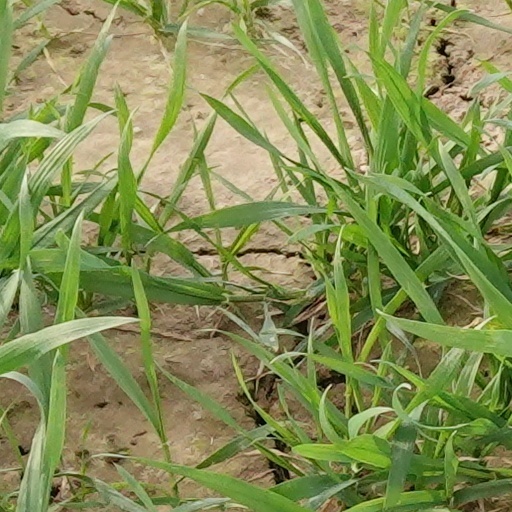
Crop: wheat